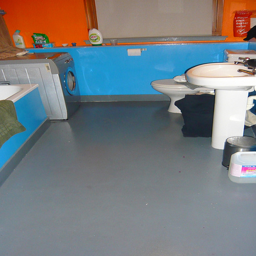
restroom with blue bath tub and orange walls
A clean bathroom floor with blue and orange walls.
an orange and blue bathroom with a tub sink and toilet
The bathroom with blue and orange surfaces and grey floor.
Bathroom with sink, toilet, washing machine and partial bathtub view.